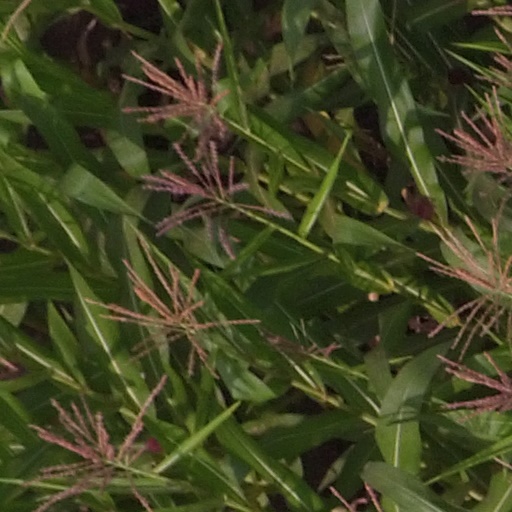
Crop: maize; corn